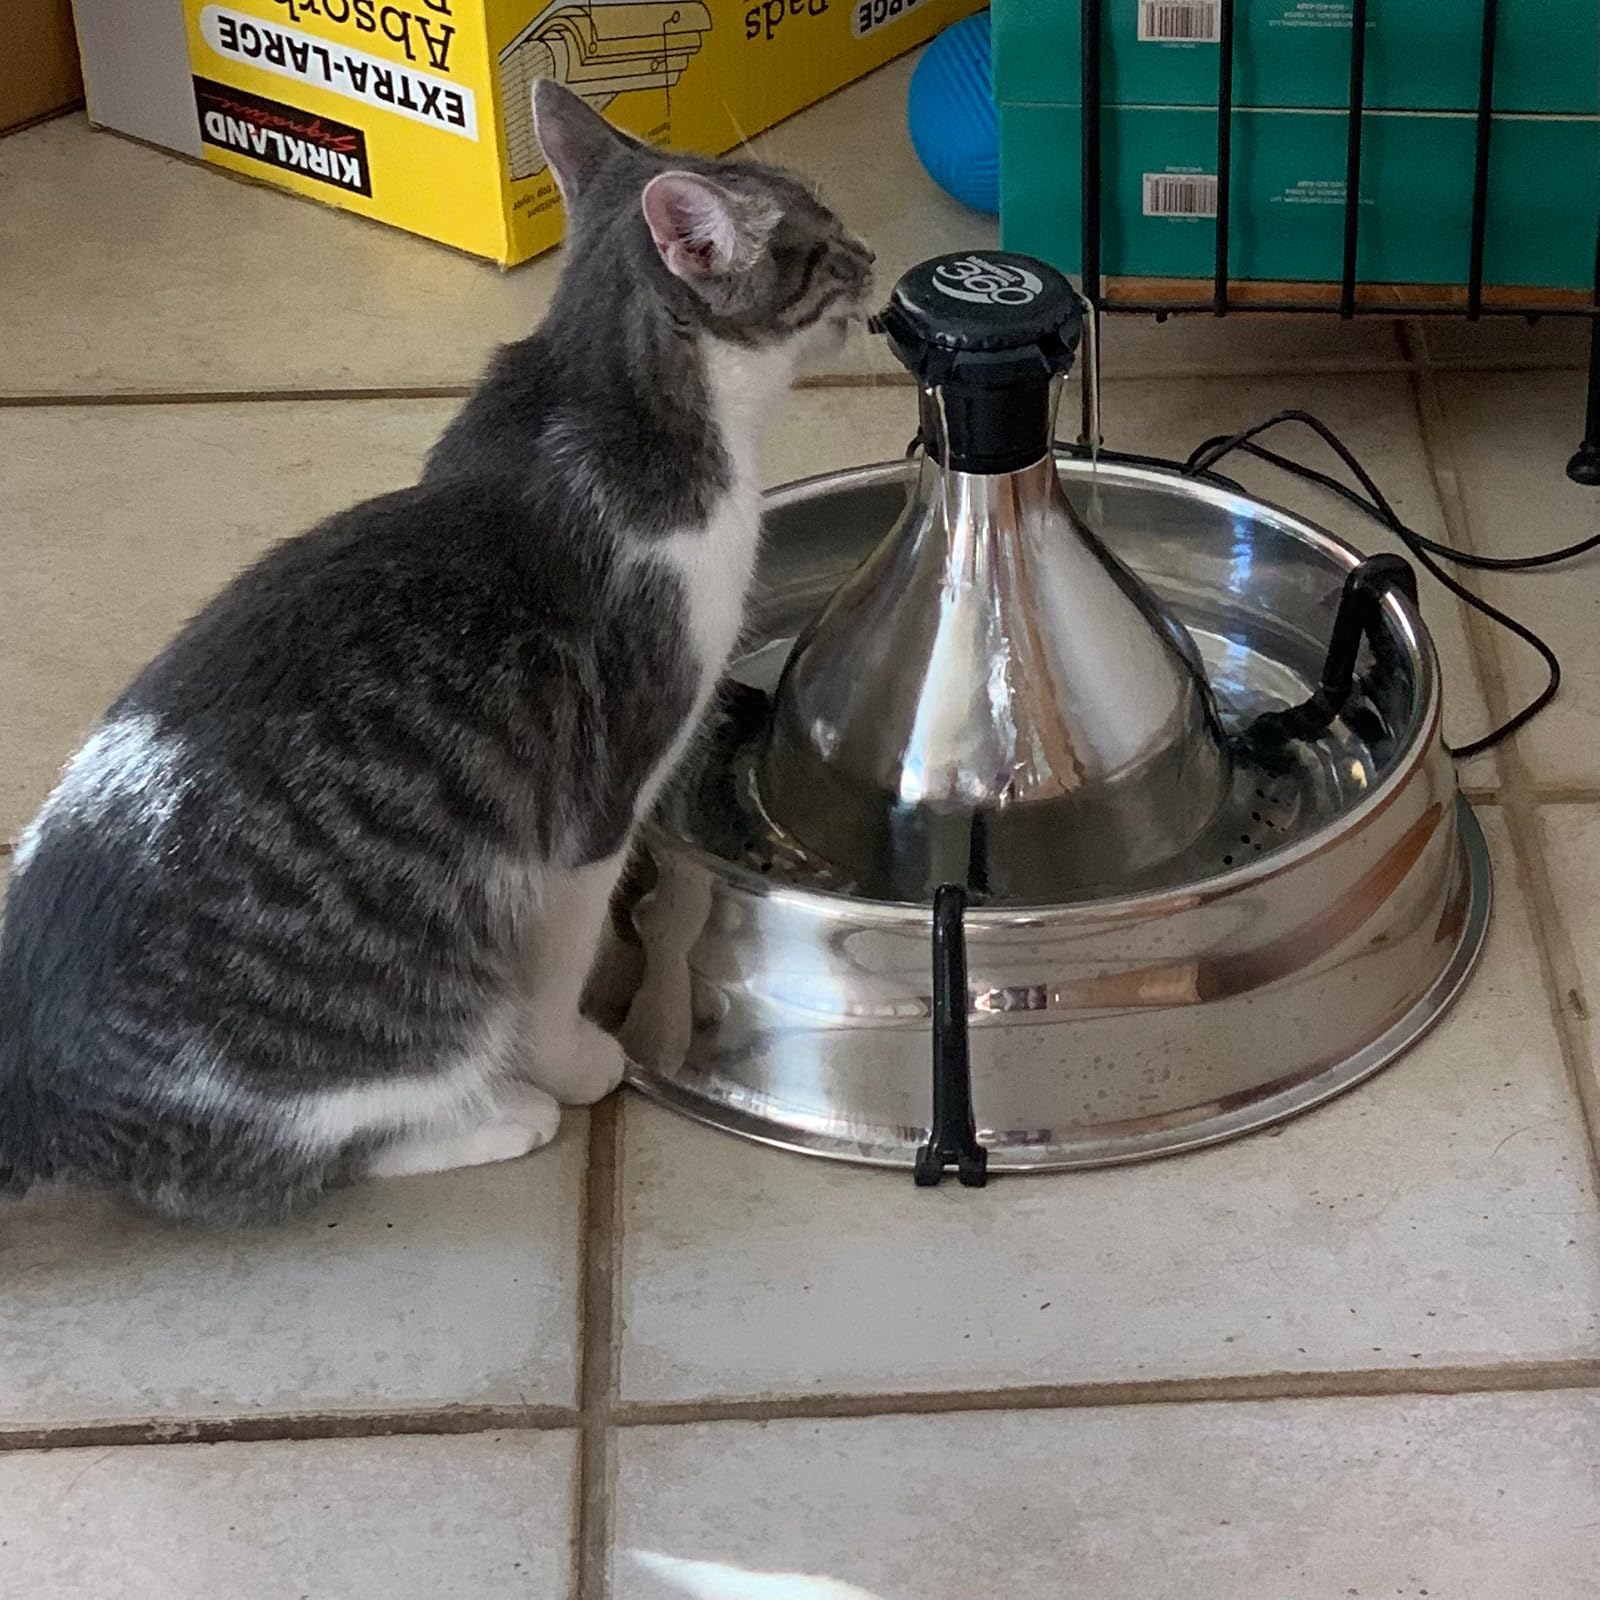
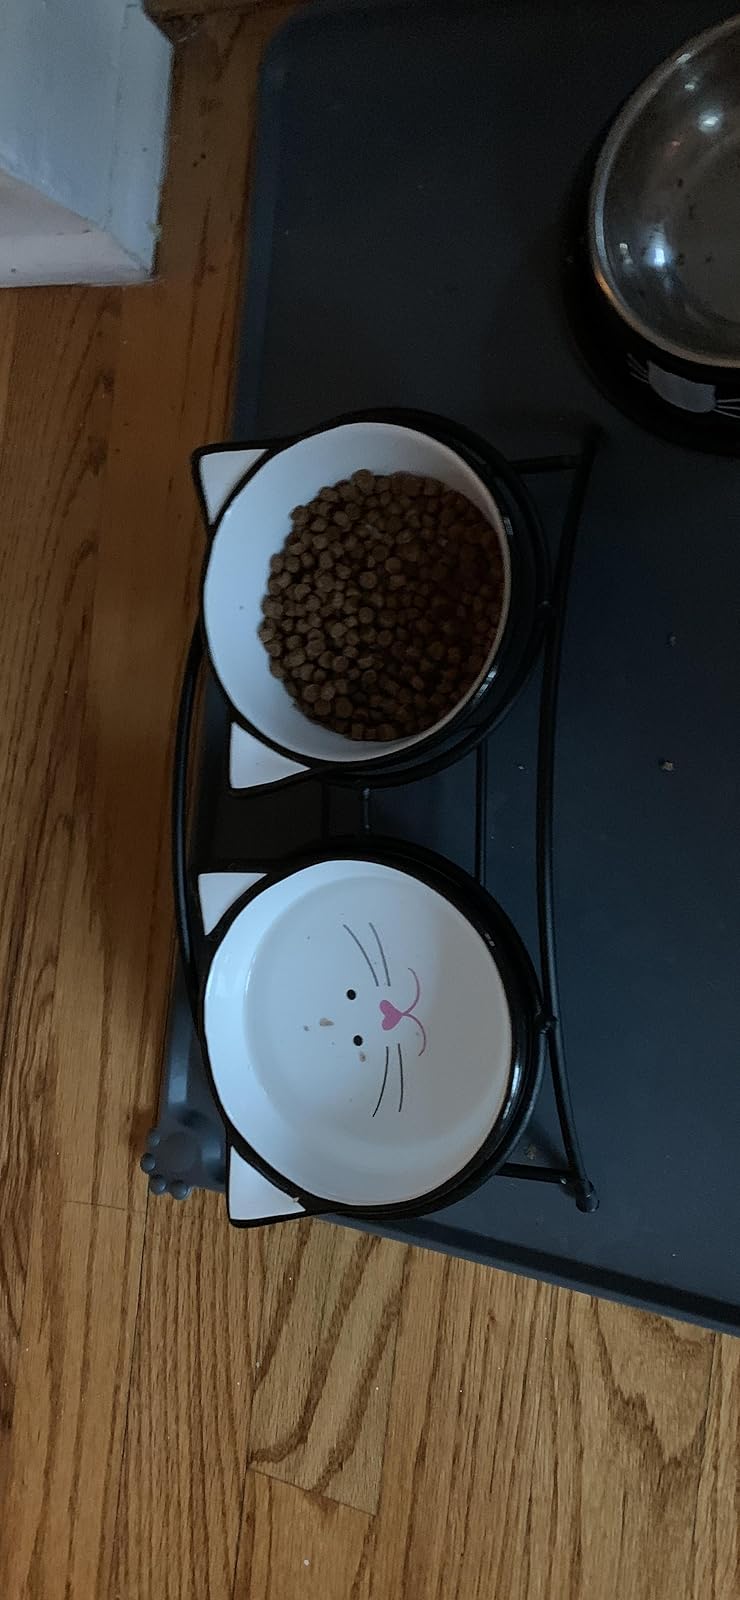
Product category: items_bowl
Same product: no